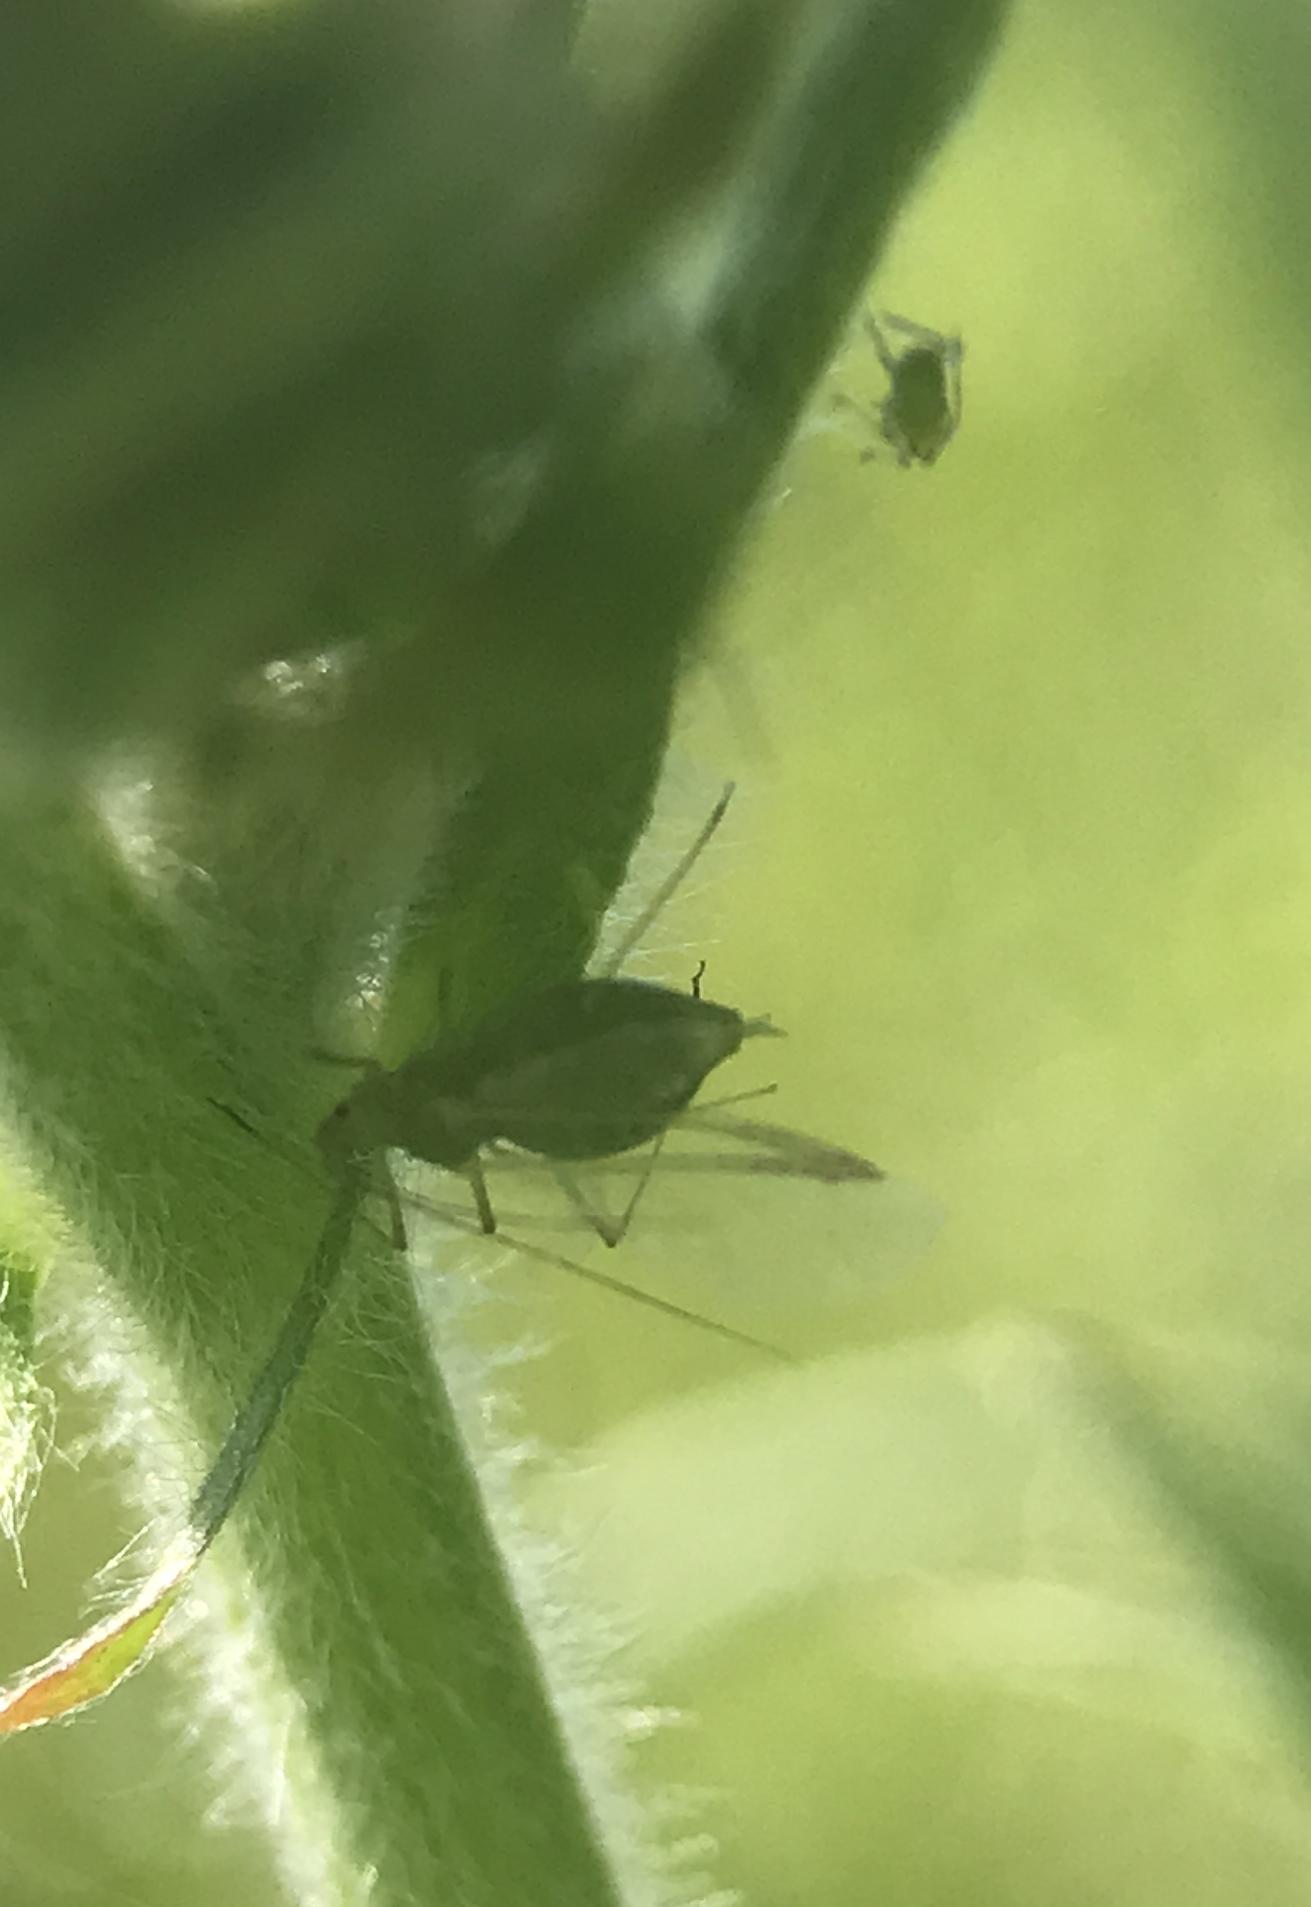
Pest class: pea_aphid